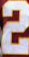
Number: 2